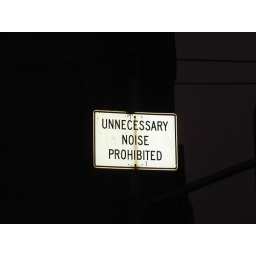
I want this sign in my house